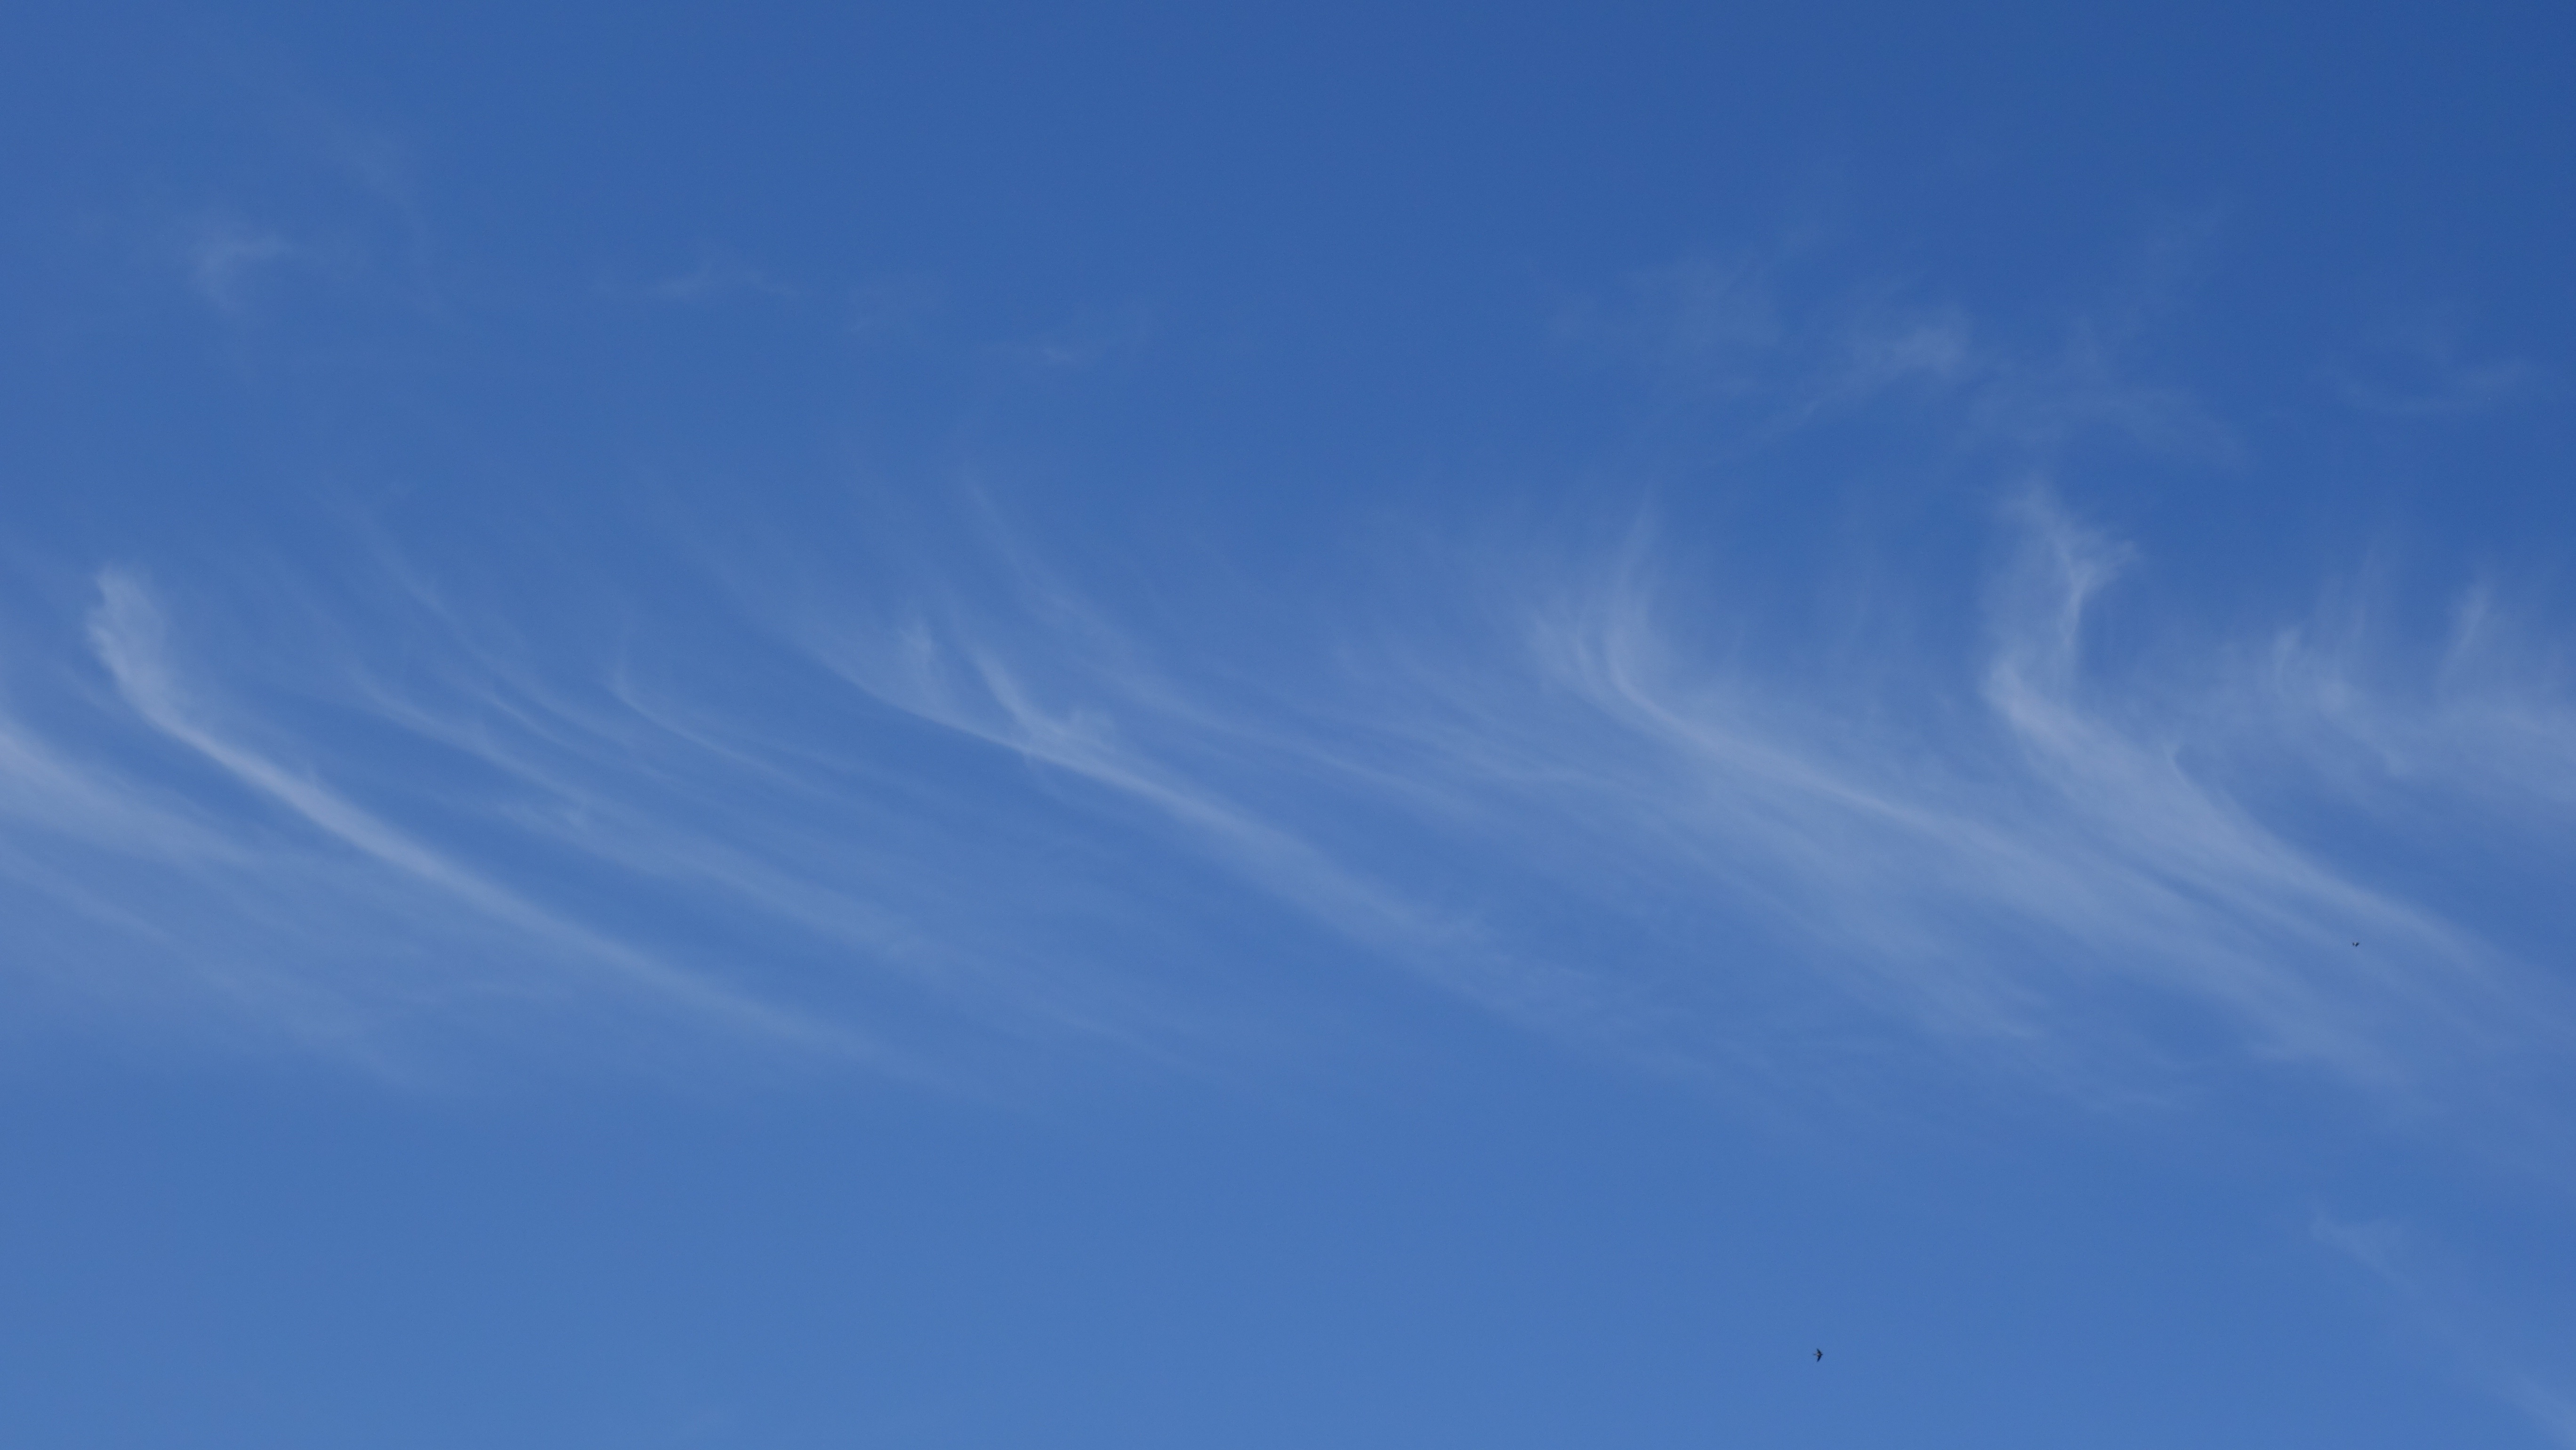
horizon, cloud, sky, wave, atmosphere, daytime, line, weather, cumulus, blue, clouds, background, cirrus, filaments, meteorological phenomenon, atmosphere of earth, wind wave